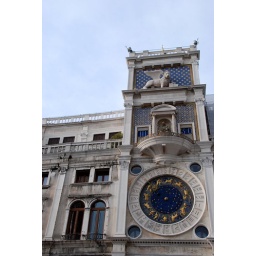
The clock tower in the Piazza San Marco in Venice. This may be one of the world's first digital clocks.